Albert Gazier

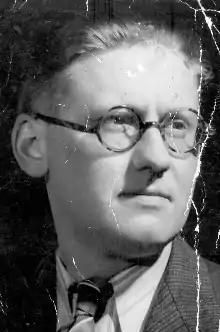
Albert Gazier, CGT delegate to the Free French government, October 1943

During World War II (1939–45) he helped reorganize the unions during the German occupation of France.